Tomoaki Honma

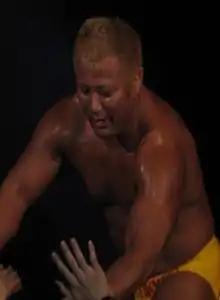
Honma in November 2011

Throughout 2006, Honma appeared in New Japan Pro-Wrestling's (NJPW) Wrestle Land sub-brand as "Makai Masked Canadian", a masked member of the Makai Club faction. Honma participated in the 2007 New Japan Cup tournament, falling to veteran Takashi Iizuka in his first round match. Prior to the match, Honma expressed interest in joining Hiroyoshi Tenzan's GBH faction, and was allowed to join after making a positive impression on Tenzan; however, Tenzan became disenchanted with Honma's difficulty in gaining victories, so he forced Honma to pass through a trial series to prove that he belongs in GBH. After ending his trial series with a losing record, Honma was initially kicked out of GBH but was allowed to remain in the group, after Togi Makabe took over the group's leadership. In April 2009, Honma showed his loyalty to Makabe by remaining in GBH after the other members of the group left to form the Chaos faction with Shinsuke Nakamura.